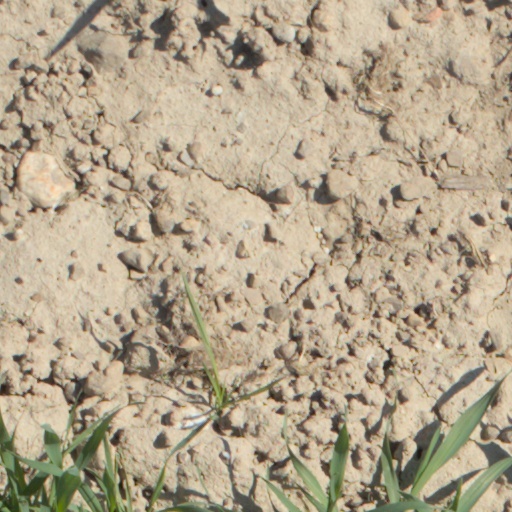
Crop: wheat